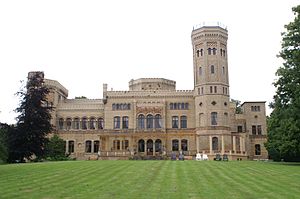
Neetzow-Liepen
Schloss Neetzow
Neetzow-Liepen er to byer og kommune i det nordøstlige Tyskland, beliggende i Amt Anklam-Land i den centrale del af Landkreis Vorpommern-Greifswald. Landkreis Vorpommern-Greifswald ligger i delstaten Mecklenburg-Vorpommern.